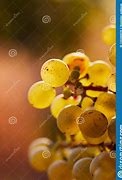
Label: grape